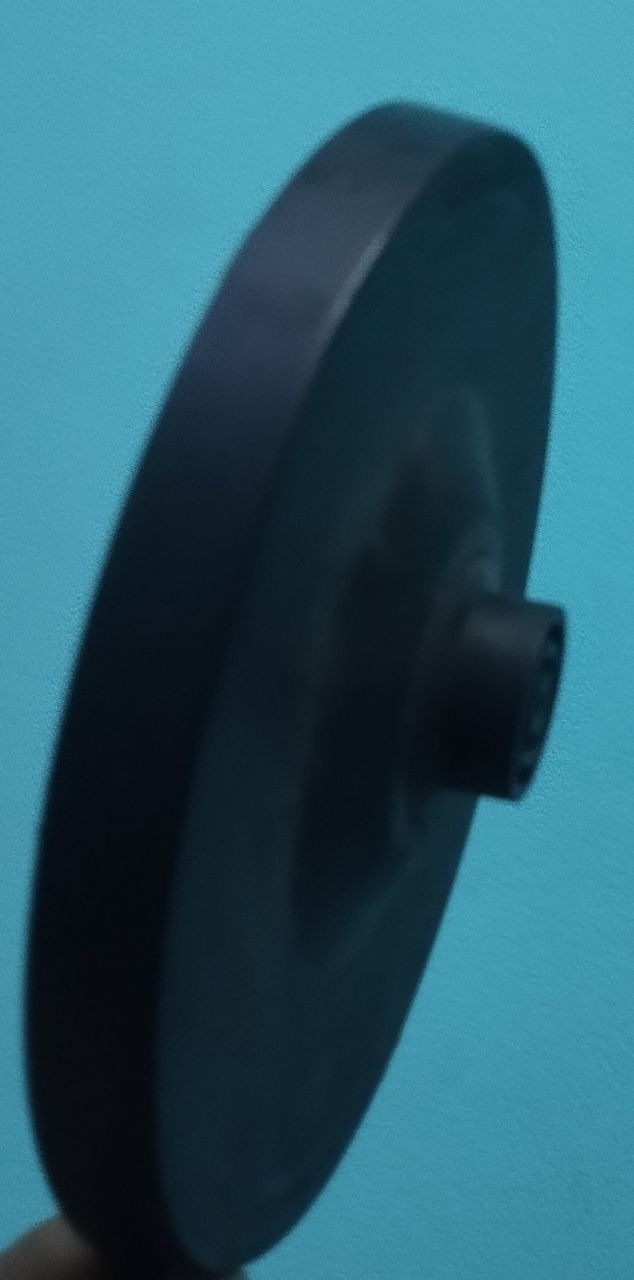
Label: plastic